William Dennistoun Murphy

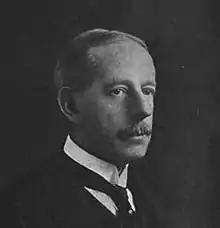

William Dennistoun Murphy Jr. (January 4, 1859 – August 23, 1935) was an American real estate manager.